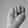
ASL letter: N